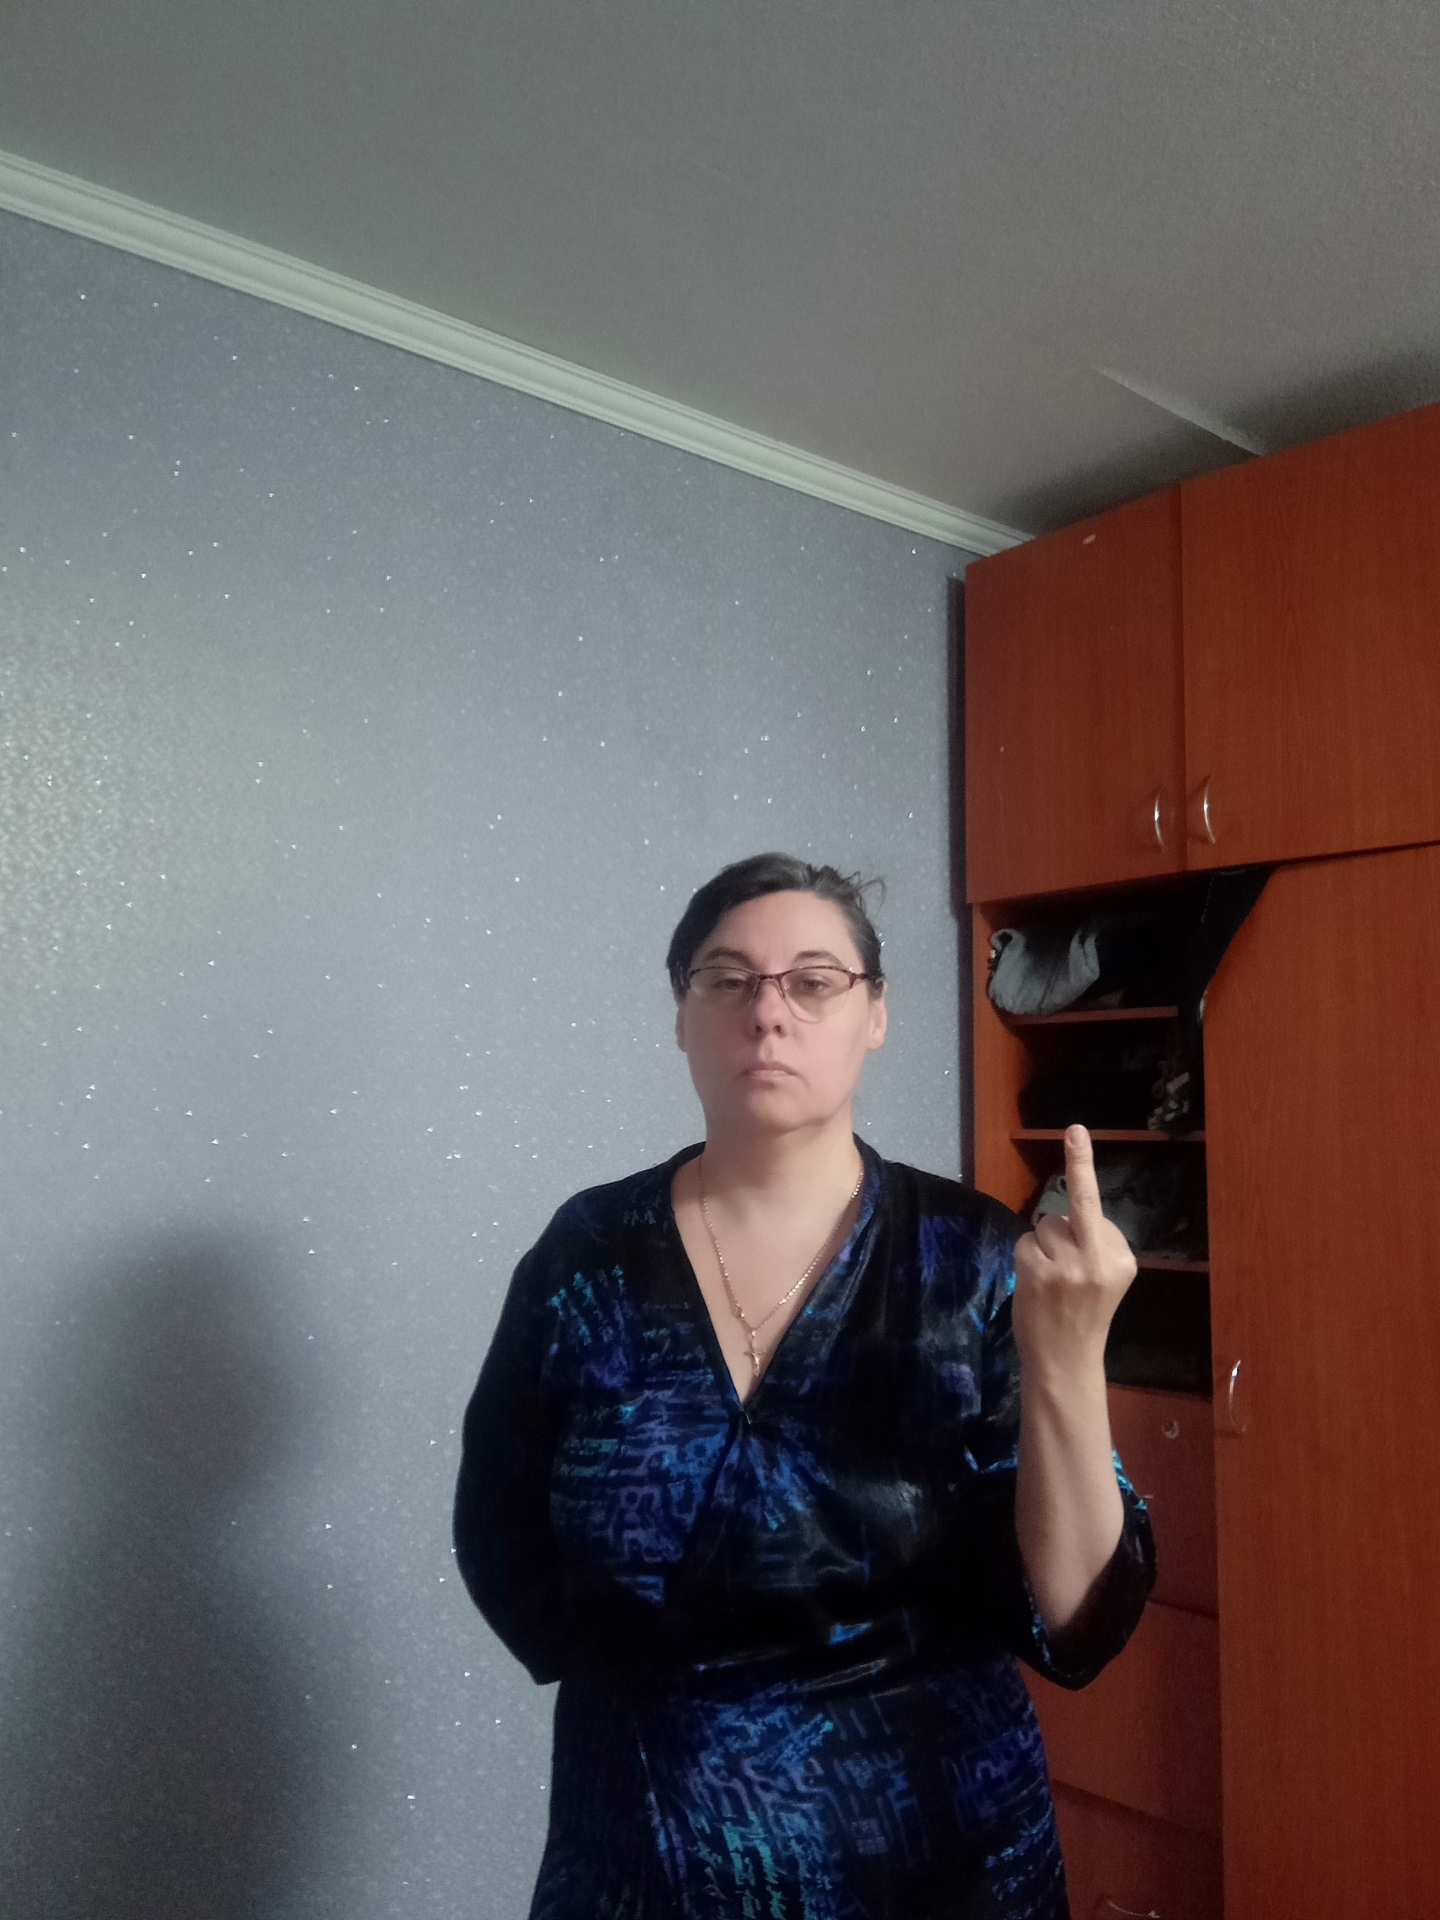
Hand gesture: middle_finger